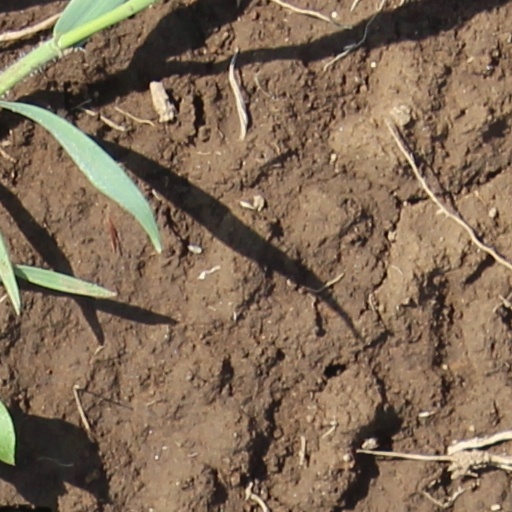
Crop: wheat